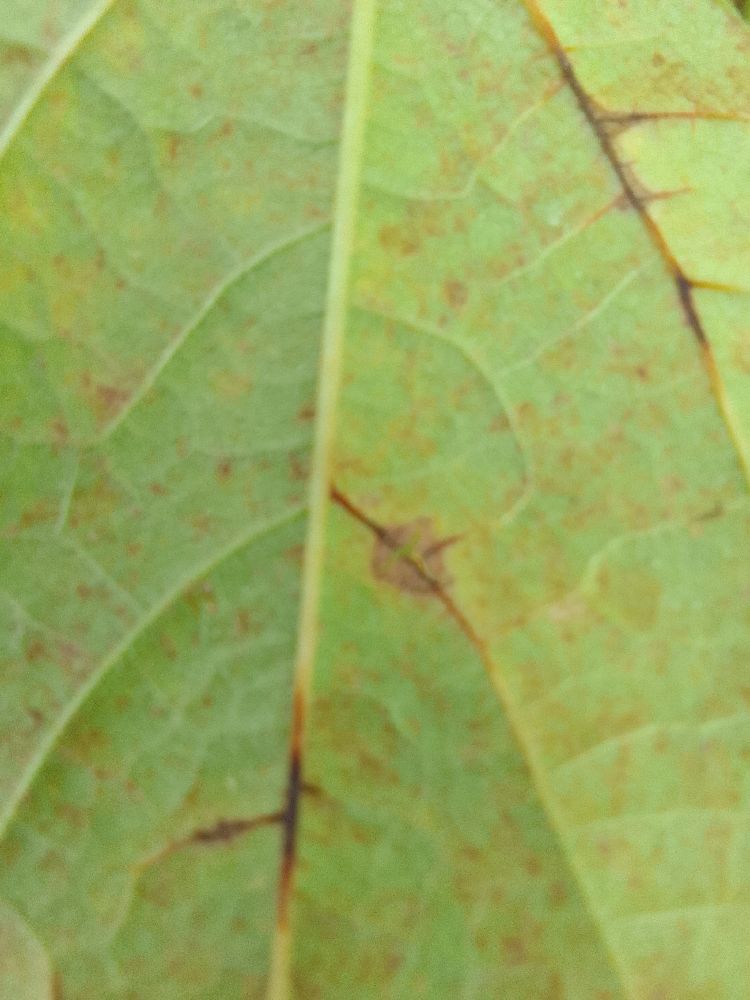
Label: anthracnose